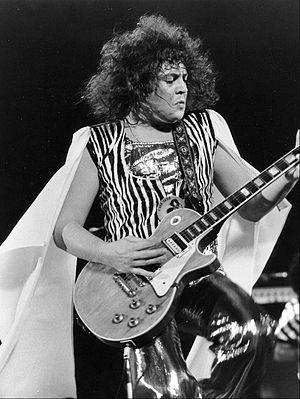
T. Rex est un groupe de rock anglais, formé à Londres à la fin des années 1960 par le chanteur, guitariste et compositeur Marc Bolan. Initialement connus sous le nom de Tyrannosaurus Rex, ils raccourcissent leur nom en 1970 pour coïncider avec un changement de style dans leur musique : ils passent d'un folk expérimental à un rock plus électrique qui va tout de suite séduire un public plus large. Avec les morceaux Ride a White Swan, Hot Love, Get It On et Metal Guru, T. Rex se hisse en tête des ventes au Royaume-Uni et annonce l'avènement du glam rock.
Marc Bolan, nom de scène de Mark Feld, né le 30 septembre 1947 à Londres dans le quartier de Stoke Newington et mort le 16 septembre 1977 à Barnes, est un chanteur, guitariste, parolier et compositeur britannique, leader du groupe T. Rex. Au début des années 1970, il a été l'un des principaux représentants du glam rock.